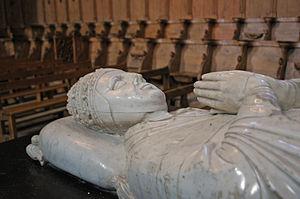
Un gisant est une sculpture funéraire de l'art chrétien représentant un personnage couché généralement à plat-dos, vivant ou mort dans une attitude béate ou souriante, l'effigie étant habituellement placée sur le dessus d'un cénotaphe ou, plus rarement, d'un sarcophage.
L'abbaye de la Chaise-Dieu, en Auvergne, est une ancienne abbaye bénédictine, chef de l'ordre casadéen, située sur la commune de La Chaise-Dieu dans le département de la Haute-Loire.